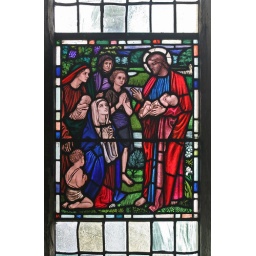
Detail of the baptism window in the church of Saints Mary and Andrew, Whittlesford, Cambridgeshire.